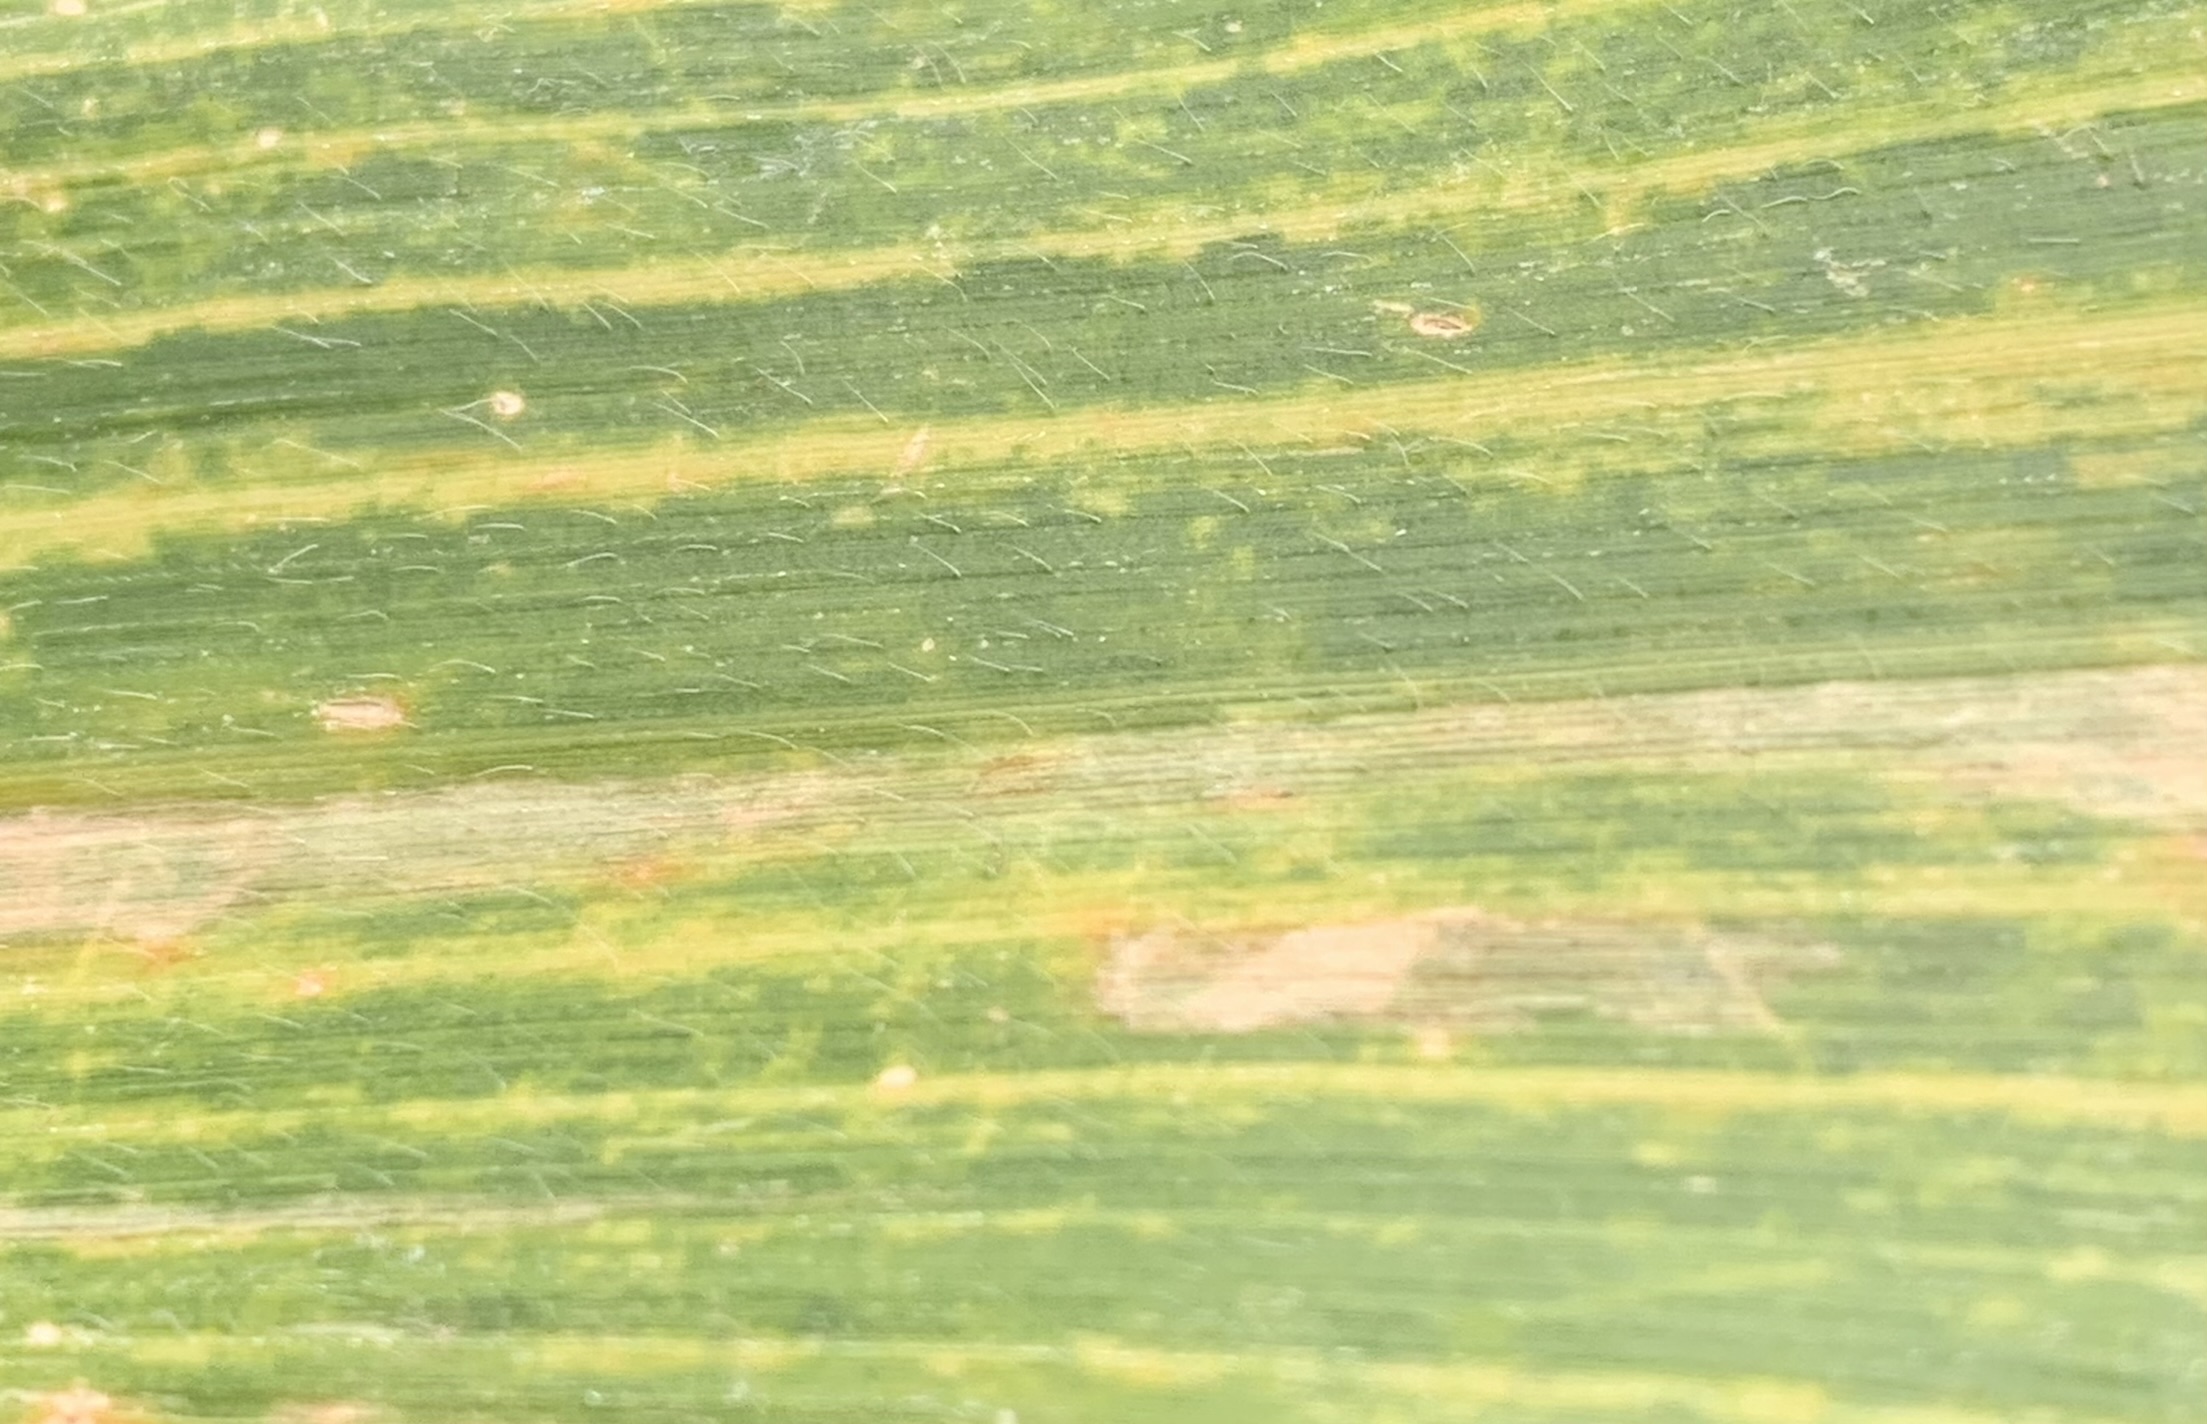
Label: MLN